Tabriz

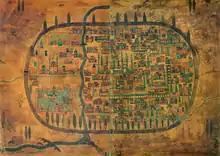
16th-century schematic map of Tabriz by Matrakçı Nasuh

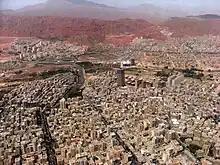
Aerial view of northeast Tabriz, May 2012

After the Muslim conquest of Iran, the Arabian Azd tribe from Yemen resided in Tabriz. The development of post-Islamic Tabriz began as of this time. The Islamic geographer Yaqut al-Hamawi says that Tabriz was a village before Rawwad from the tribe of Azd arrive at Tabriz. In 791 AD, Zubaidah, the wife of Abbasid caliph Harun al-Rashid, rebuilt Tabriz after a devastating earthquake and beautified the city so much as to obtain the credit for having been its founder.